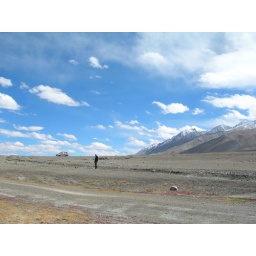
pangong lake. highest salt water lake in the world. it's HUGE.